Laff-A-Lympics

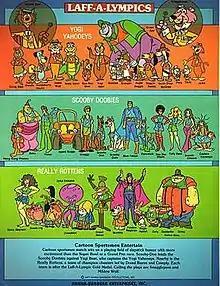
The "Laff-A-Lympics" cast

The sporting competitions in which the characters are called upon to compete are often comical or offbeat versions of Olympic sports, races, or scavenger hunts. Each segment is set in a different location around the world.